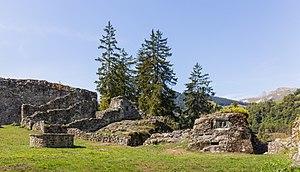
Waltensburg/Vuorz est une localité et une ancienne commune suisse du canton des Grisons, située dans la région de Surselva.